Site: brandenburg
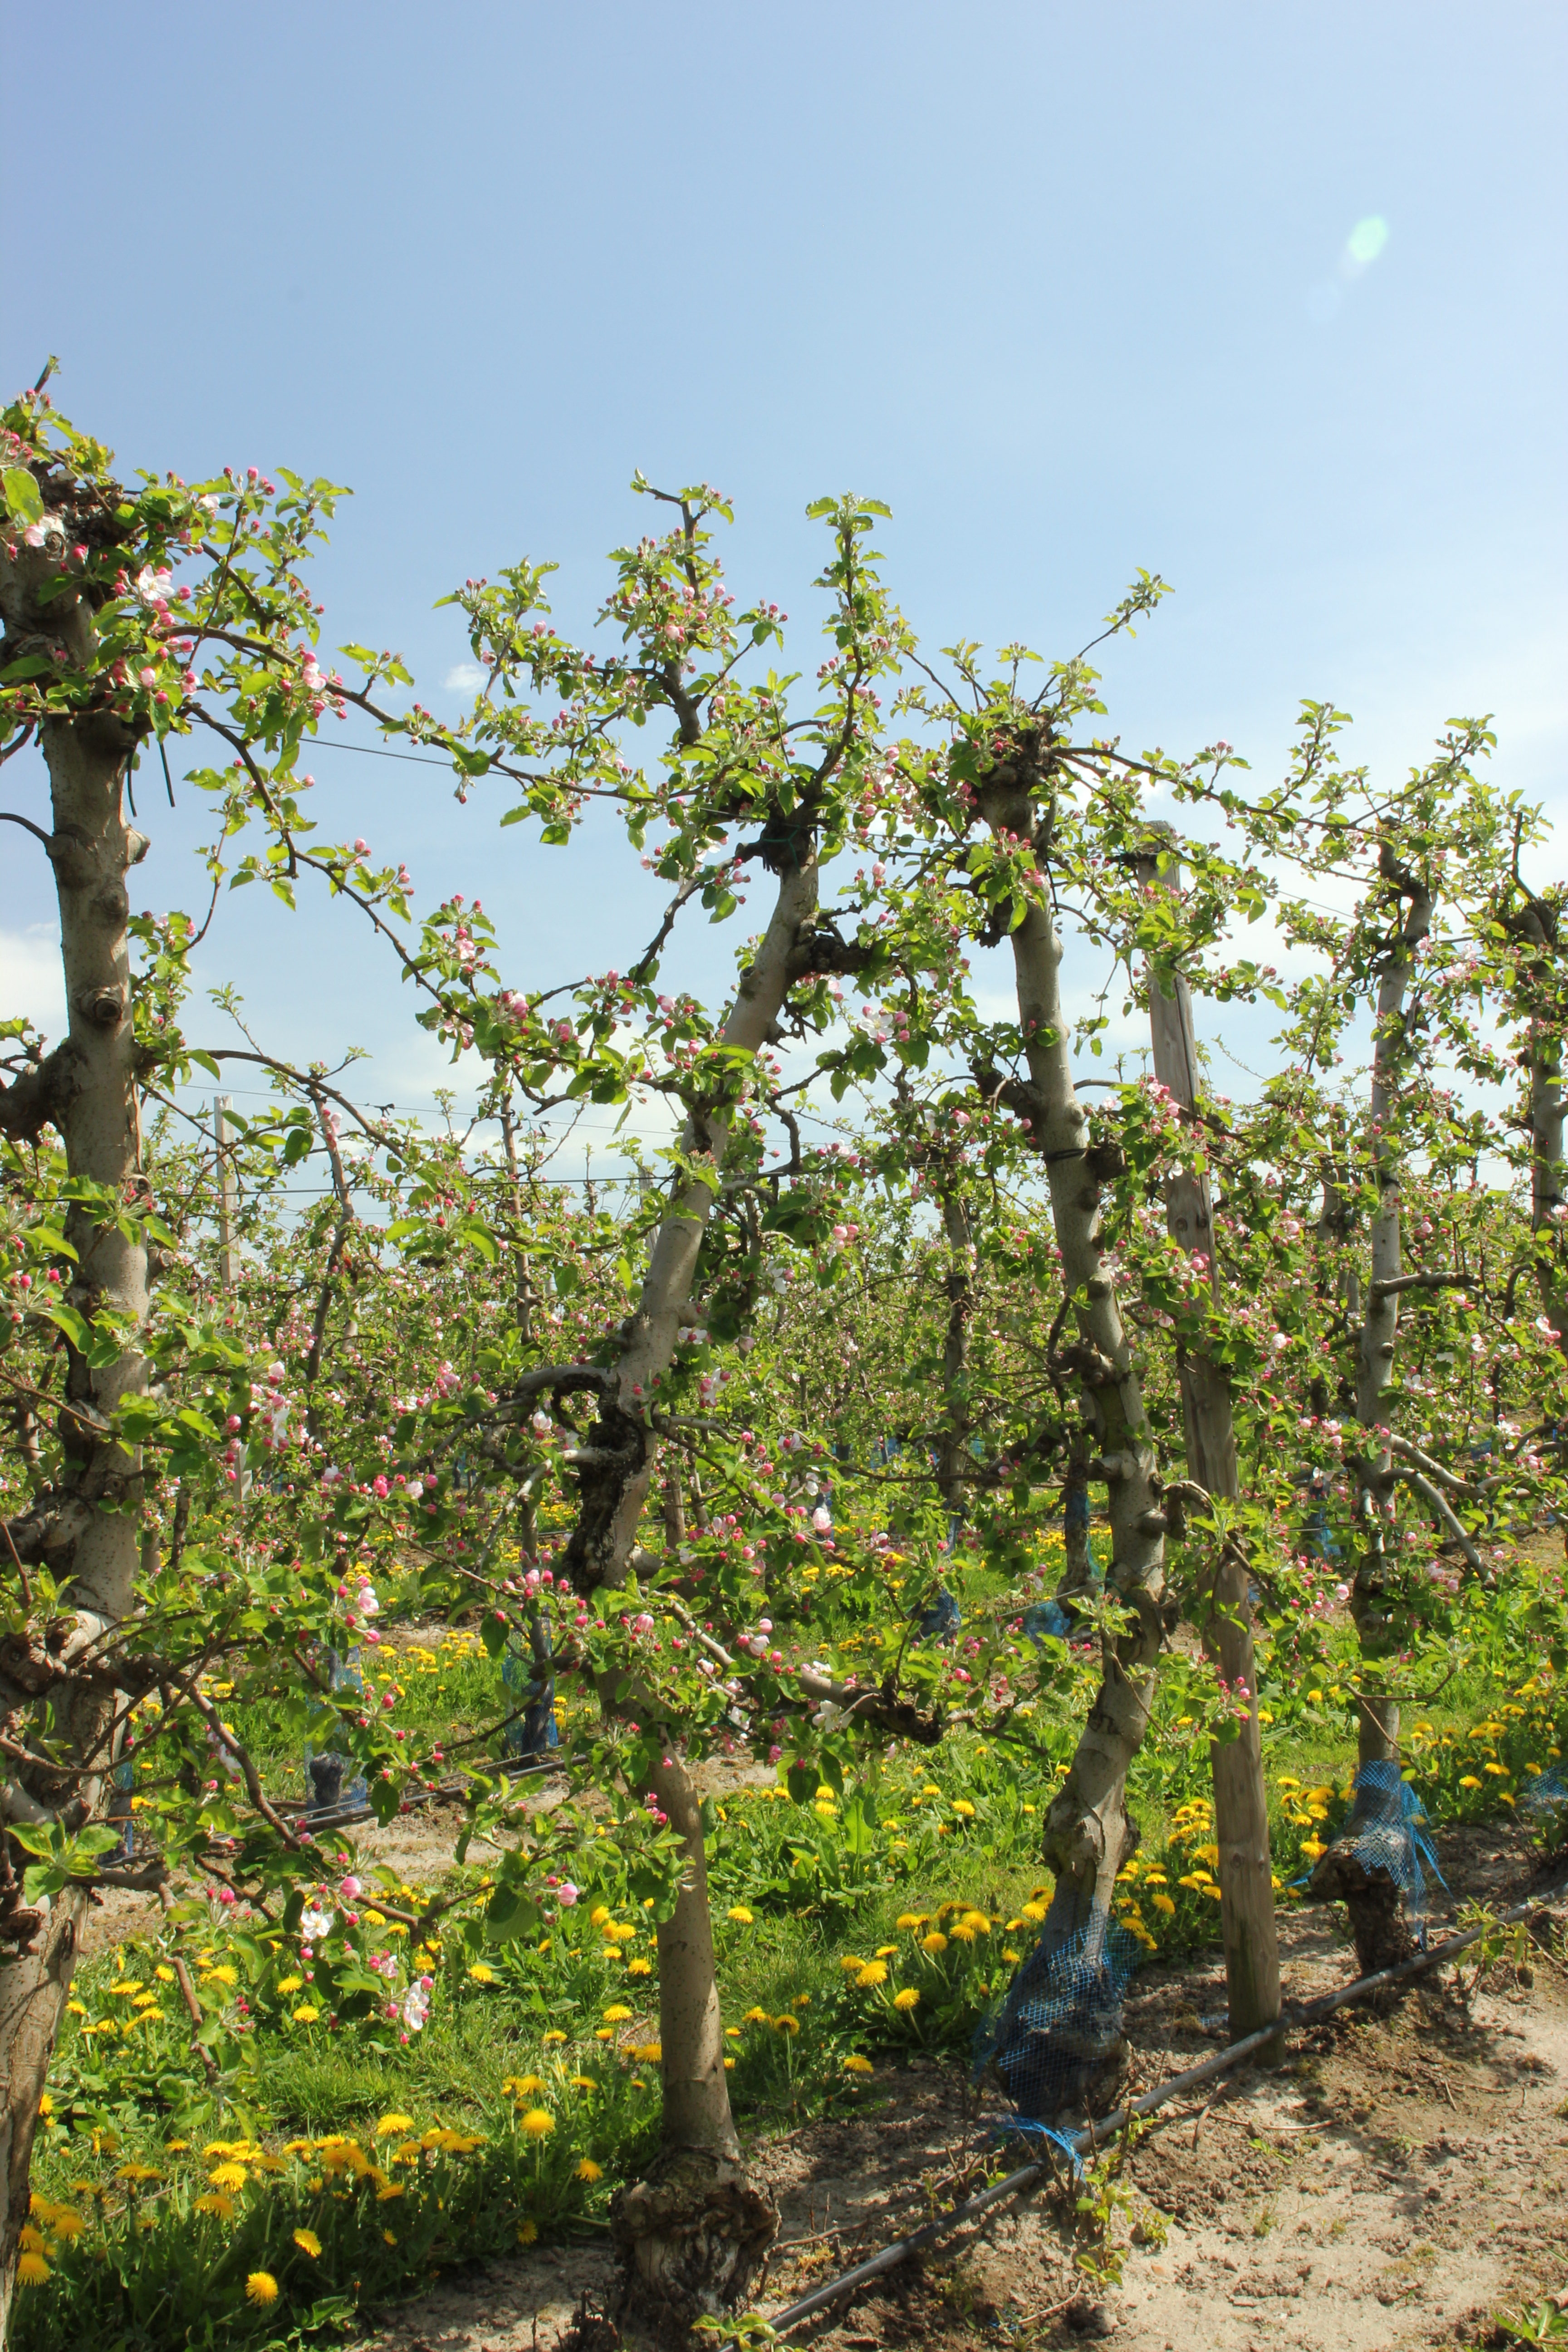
Growth stage (BBCH 57): Inflorescence emergence